Beatus of Liébana

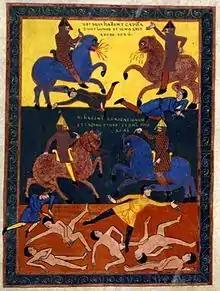
Lionheaded Fire-Breathing Horses (Rev. 9:16–19), Saint-Sever Beatus.

Beatus of Liébana was a monk, theologian, and author of the "Commentary on the Apocalypse", mostly a compendium of previous authorities' views on the biblical "Book of Revelation" or "Apocalypse of John". This had a local influence, mostly in the Iberian Peninsula, up to about the 13th century, but is today remembered mainly for the 27 surviving manuscript copies that are heavily illustrated in an often spectacular series of miniatures that are outstanding monuments of Mozarabic art. Examples include the Morgan Beatus and Saint-Sever Beatus; these are covered further at the article on the book. Most unusually for a work of Christian theology, it appears that Beatus always intended his book to be illustrated, and he is attributed with the original designs, and possibly the execution, of the first illustrations, which have not survived.